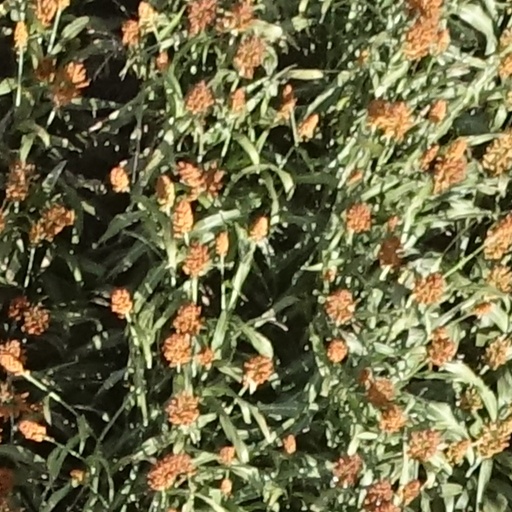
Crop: sorghum